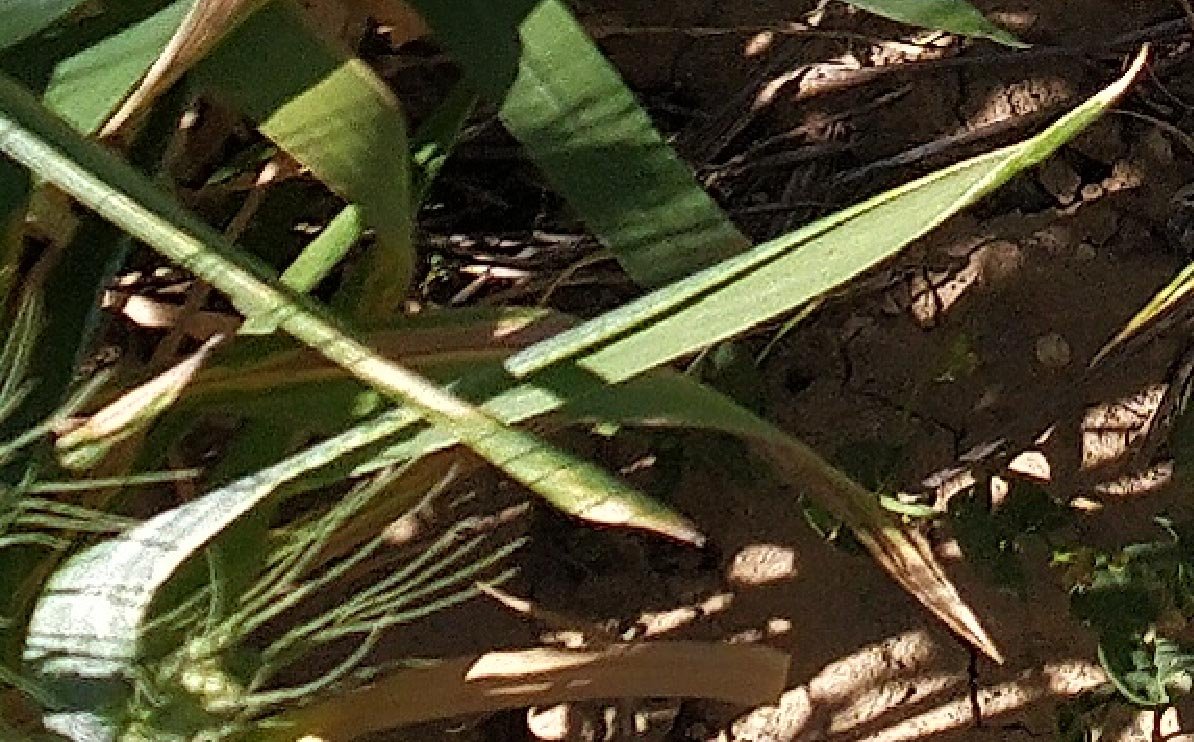
Label: Wheat___Healthy